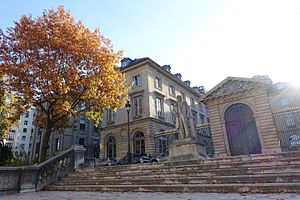
Collège de France
Collège de France
Collège de France er en fransk eliteinstitution indenfor matematisk, naturvidenskabelig, samfundsvidenskabelig og humanistisk forskning.